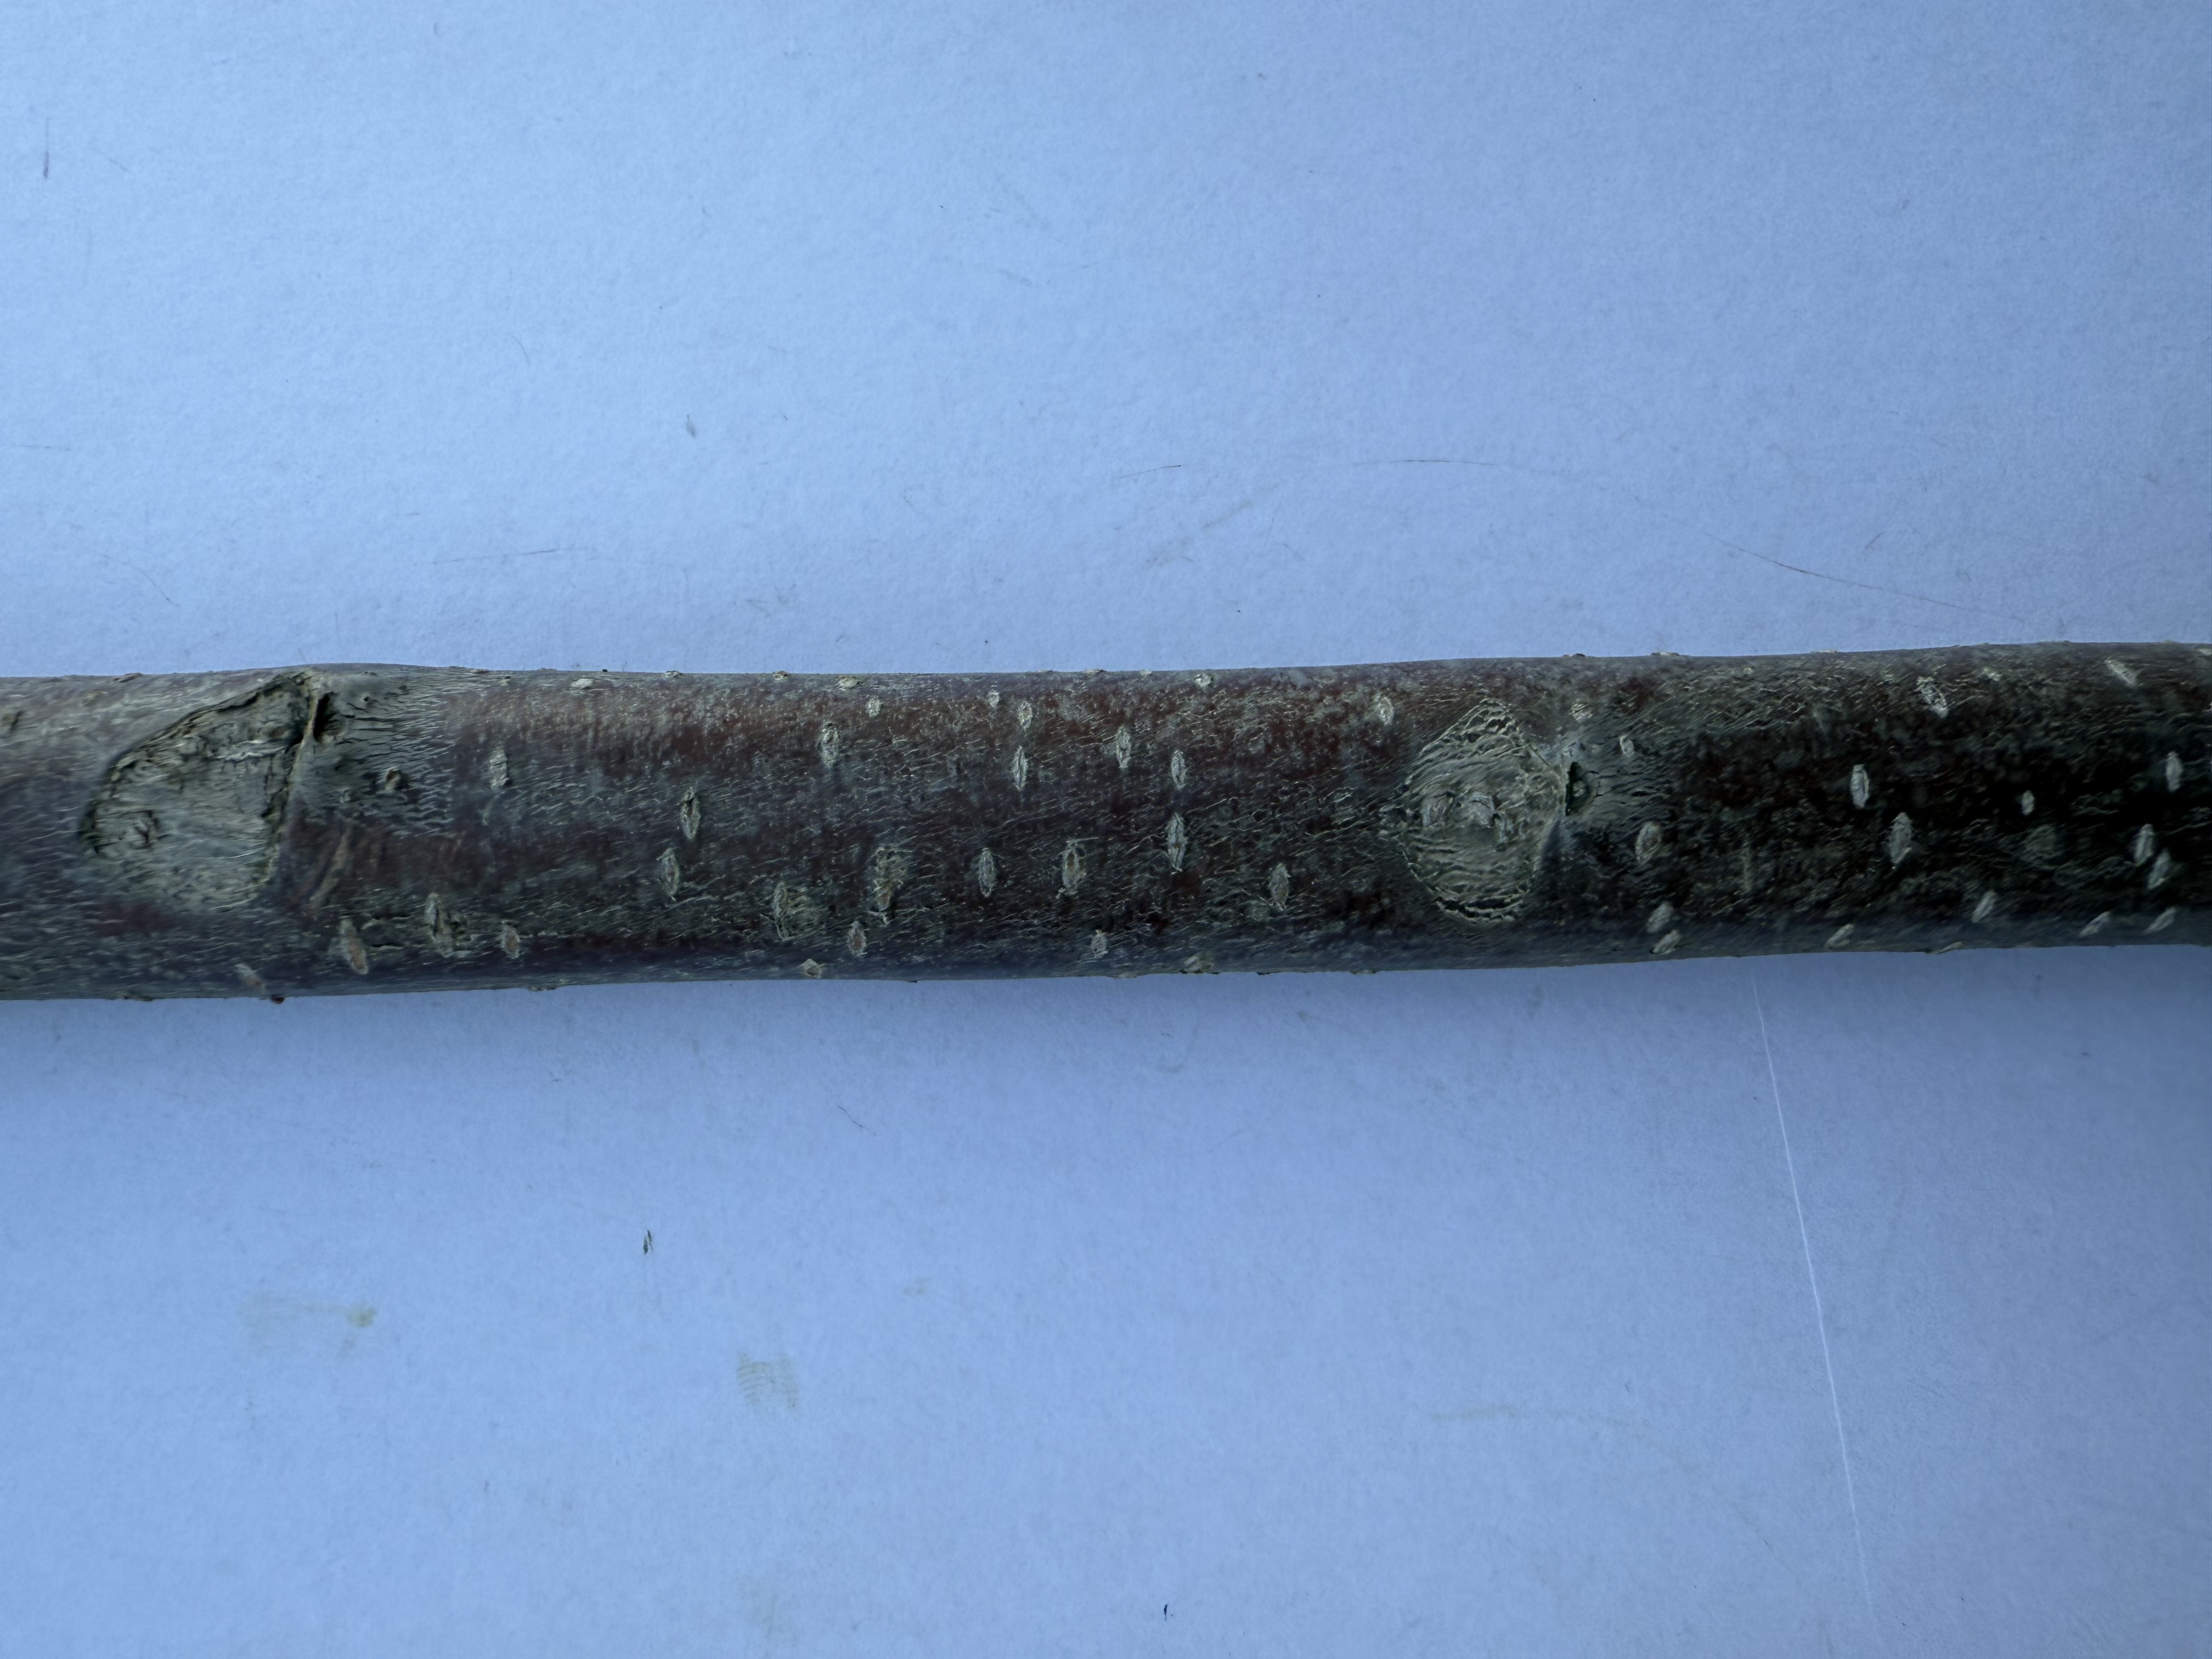
Variety: Sour Cherry